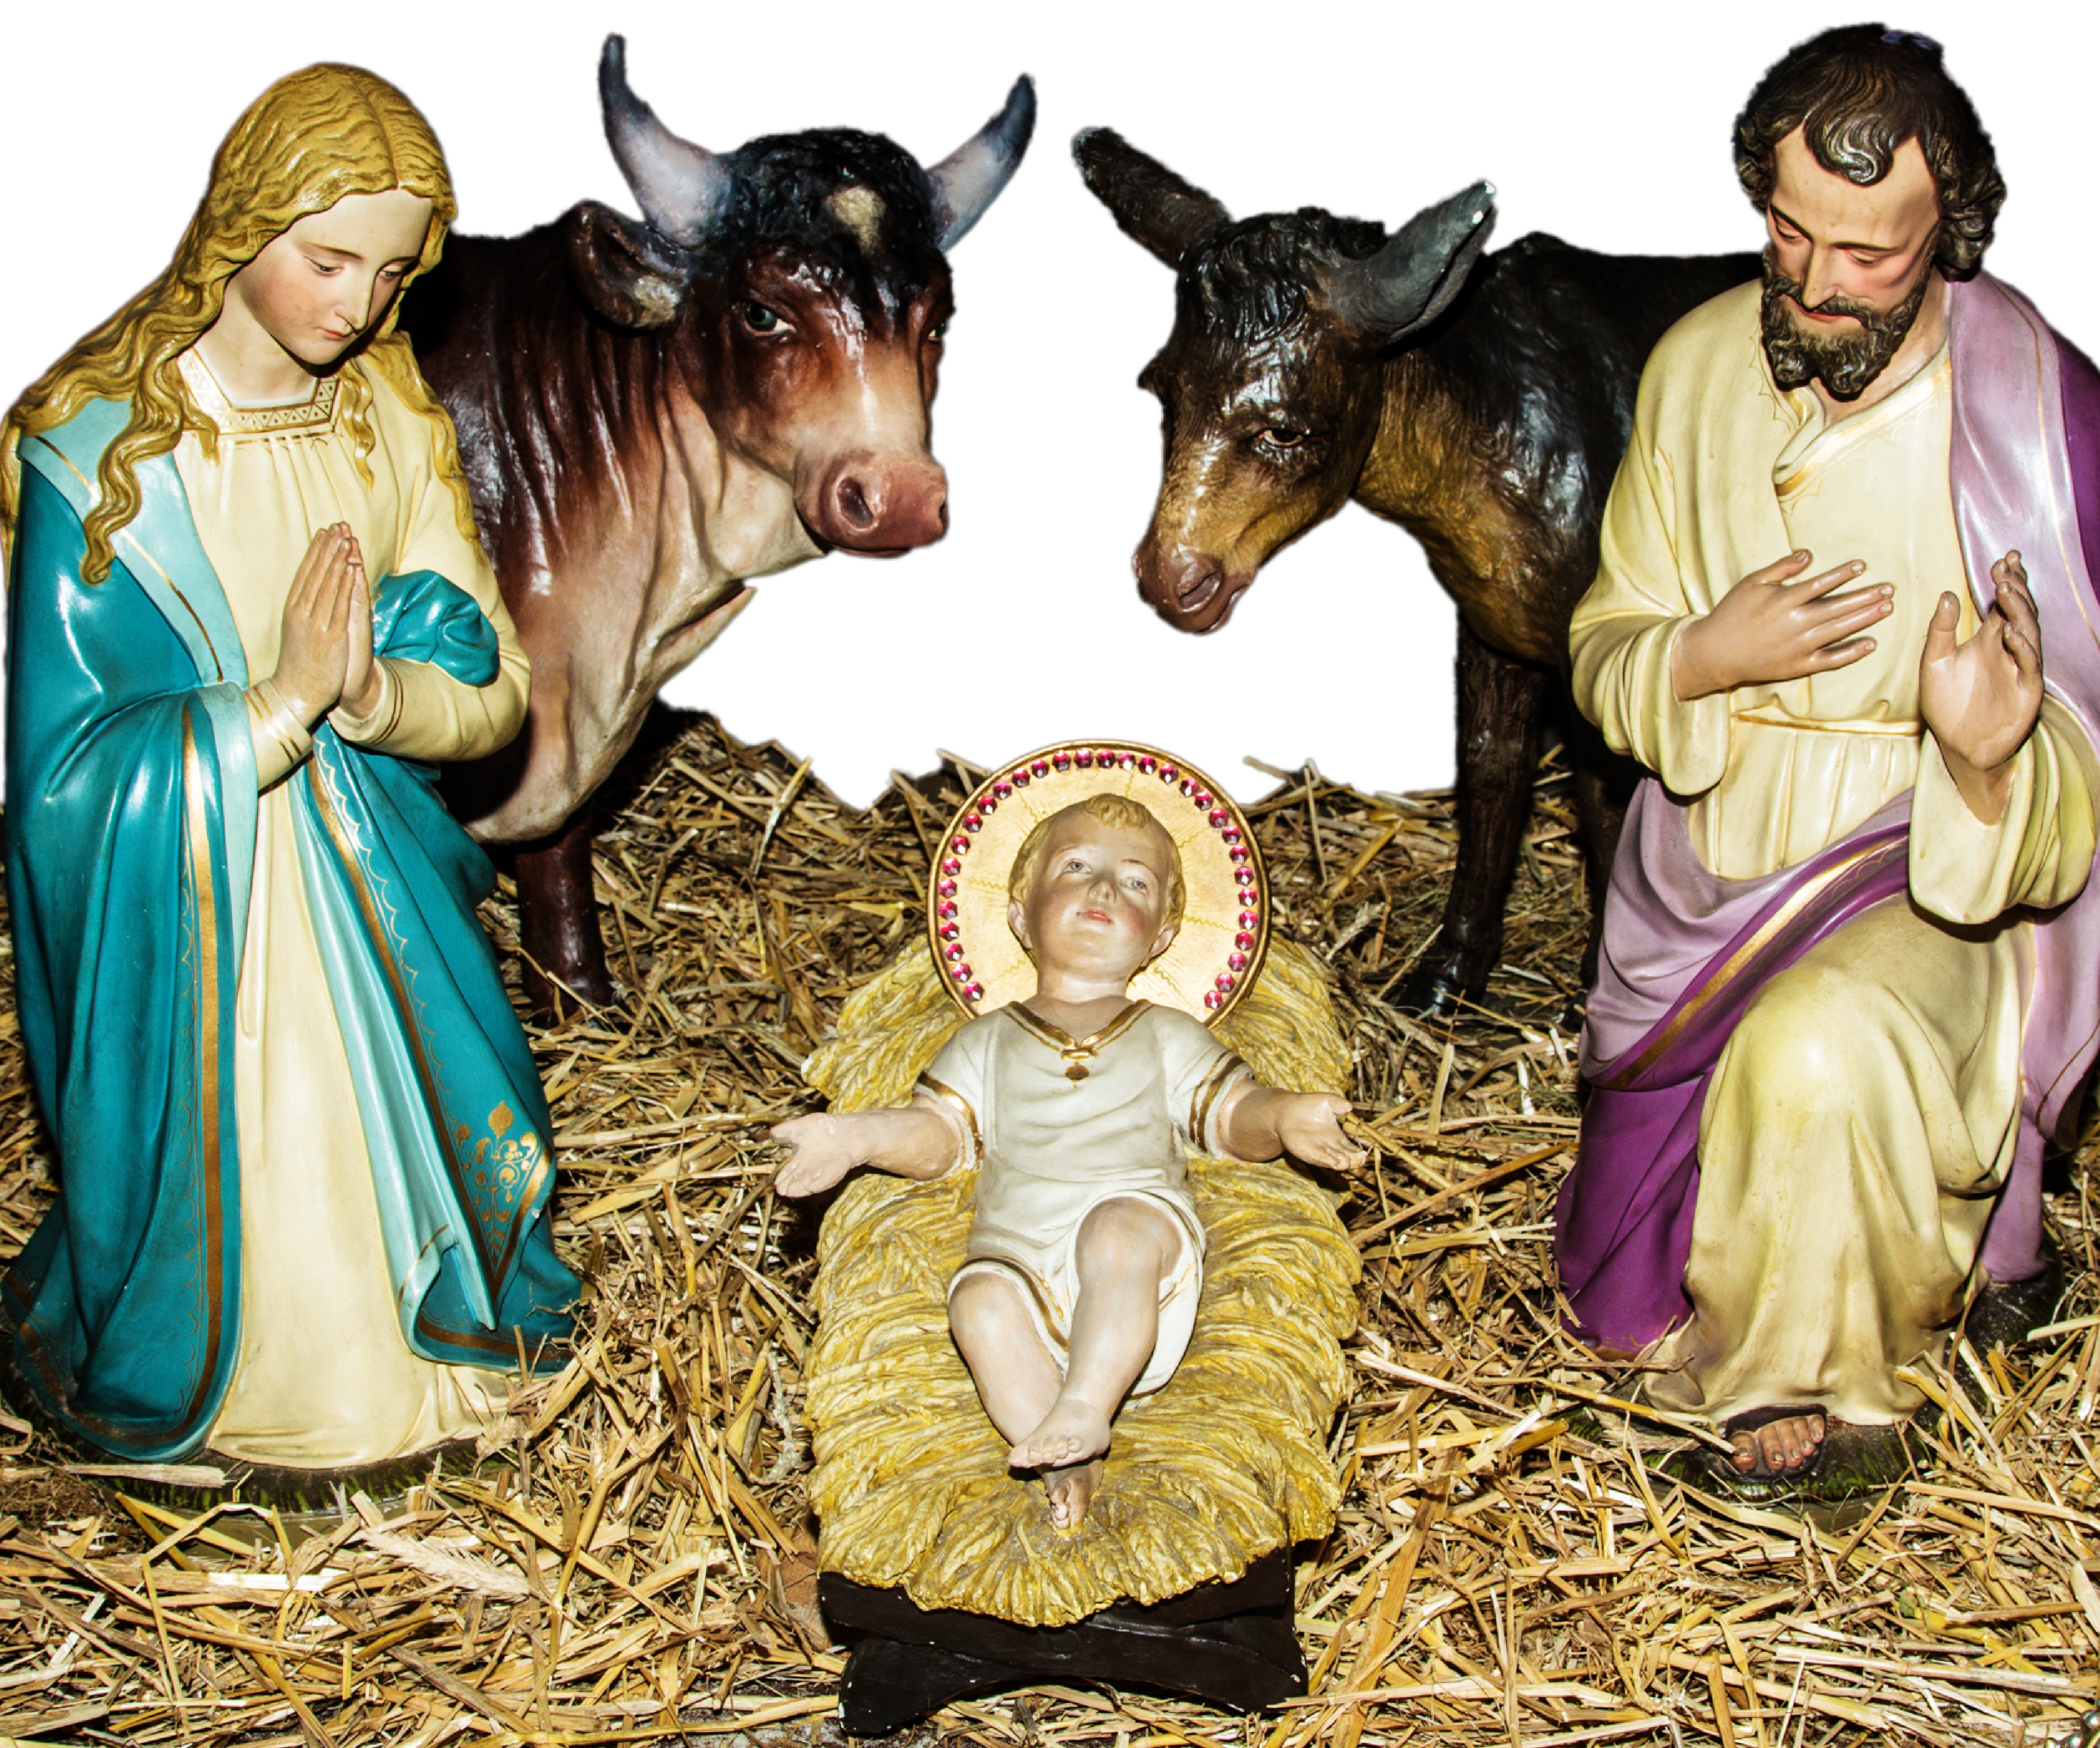
people, child, christian, christmas, donkey, advent, christmas decoration, father christmas, stall, maria, jesus, crib, joseph, embassy, bethlehem, christmas eve, jesus birth, santon, nativity scene, christ child, christmas crib figures, christmas flu, ochs